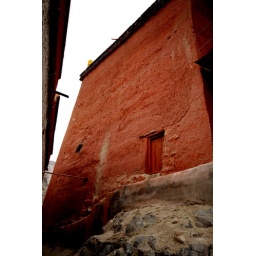
The red door in the red building